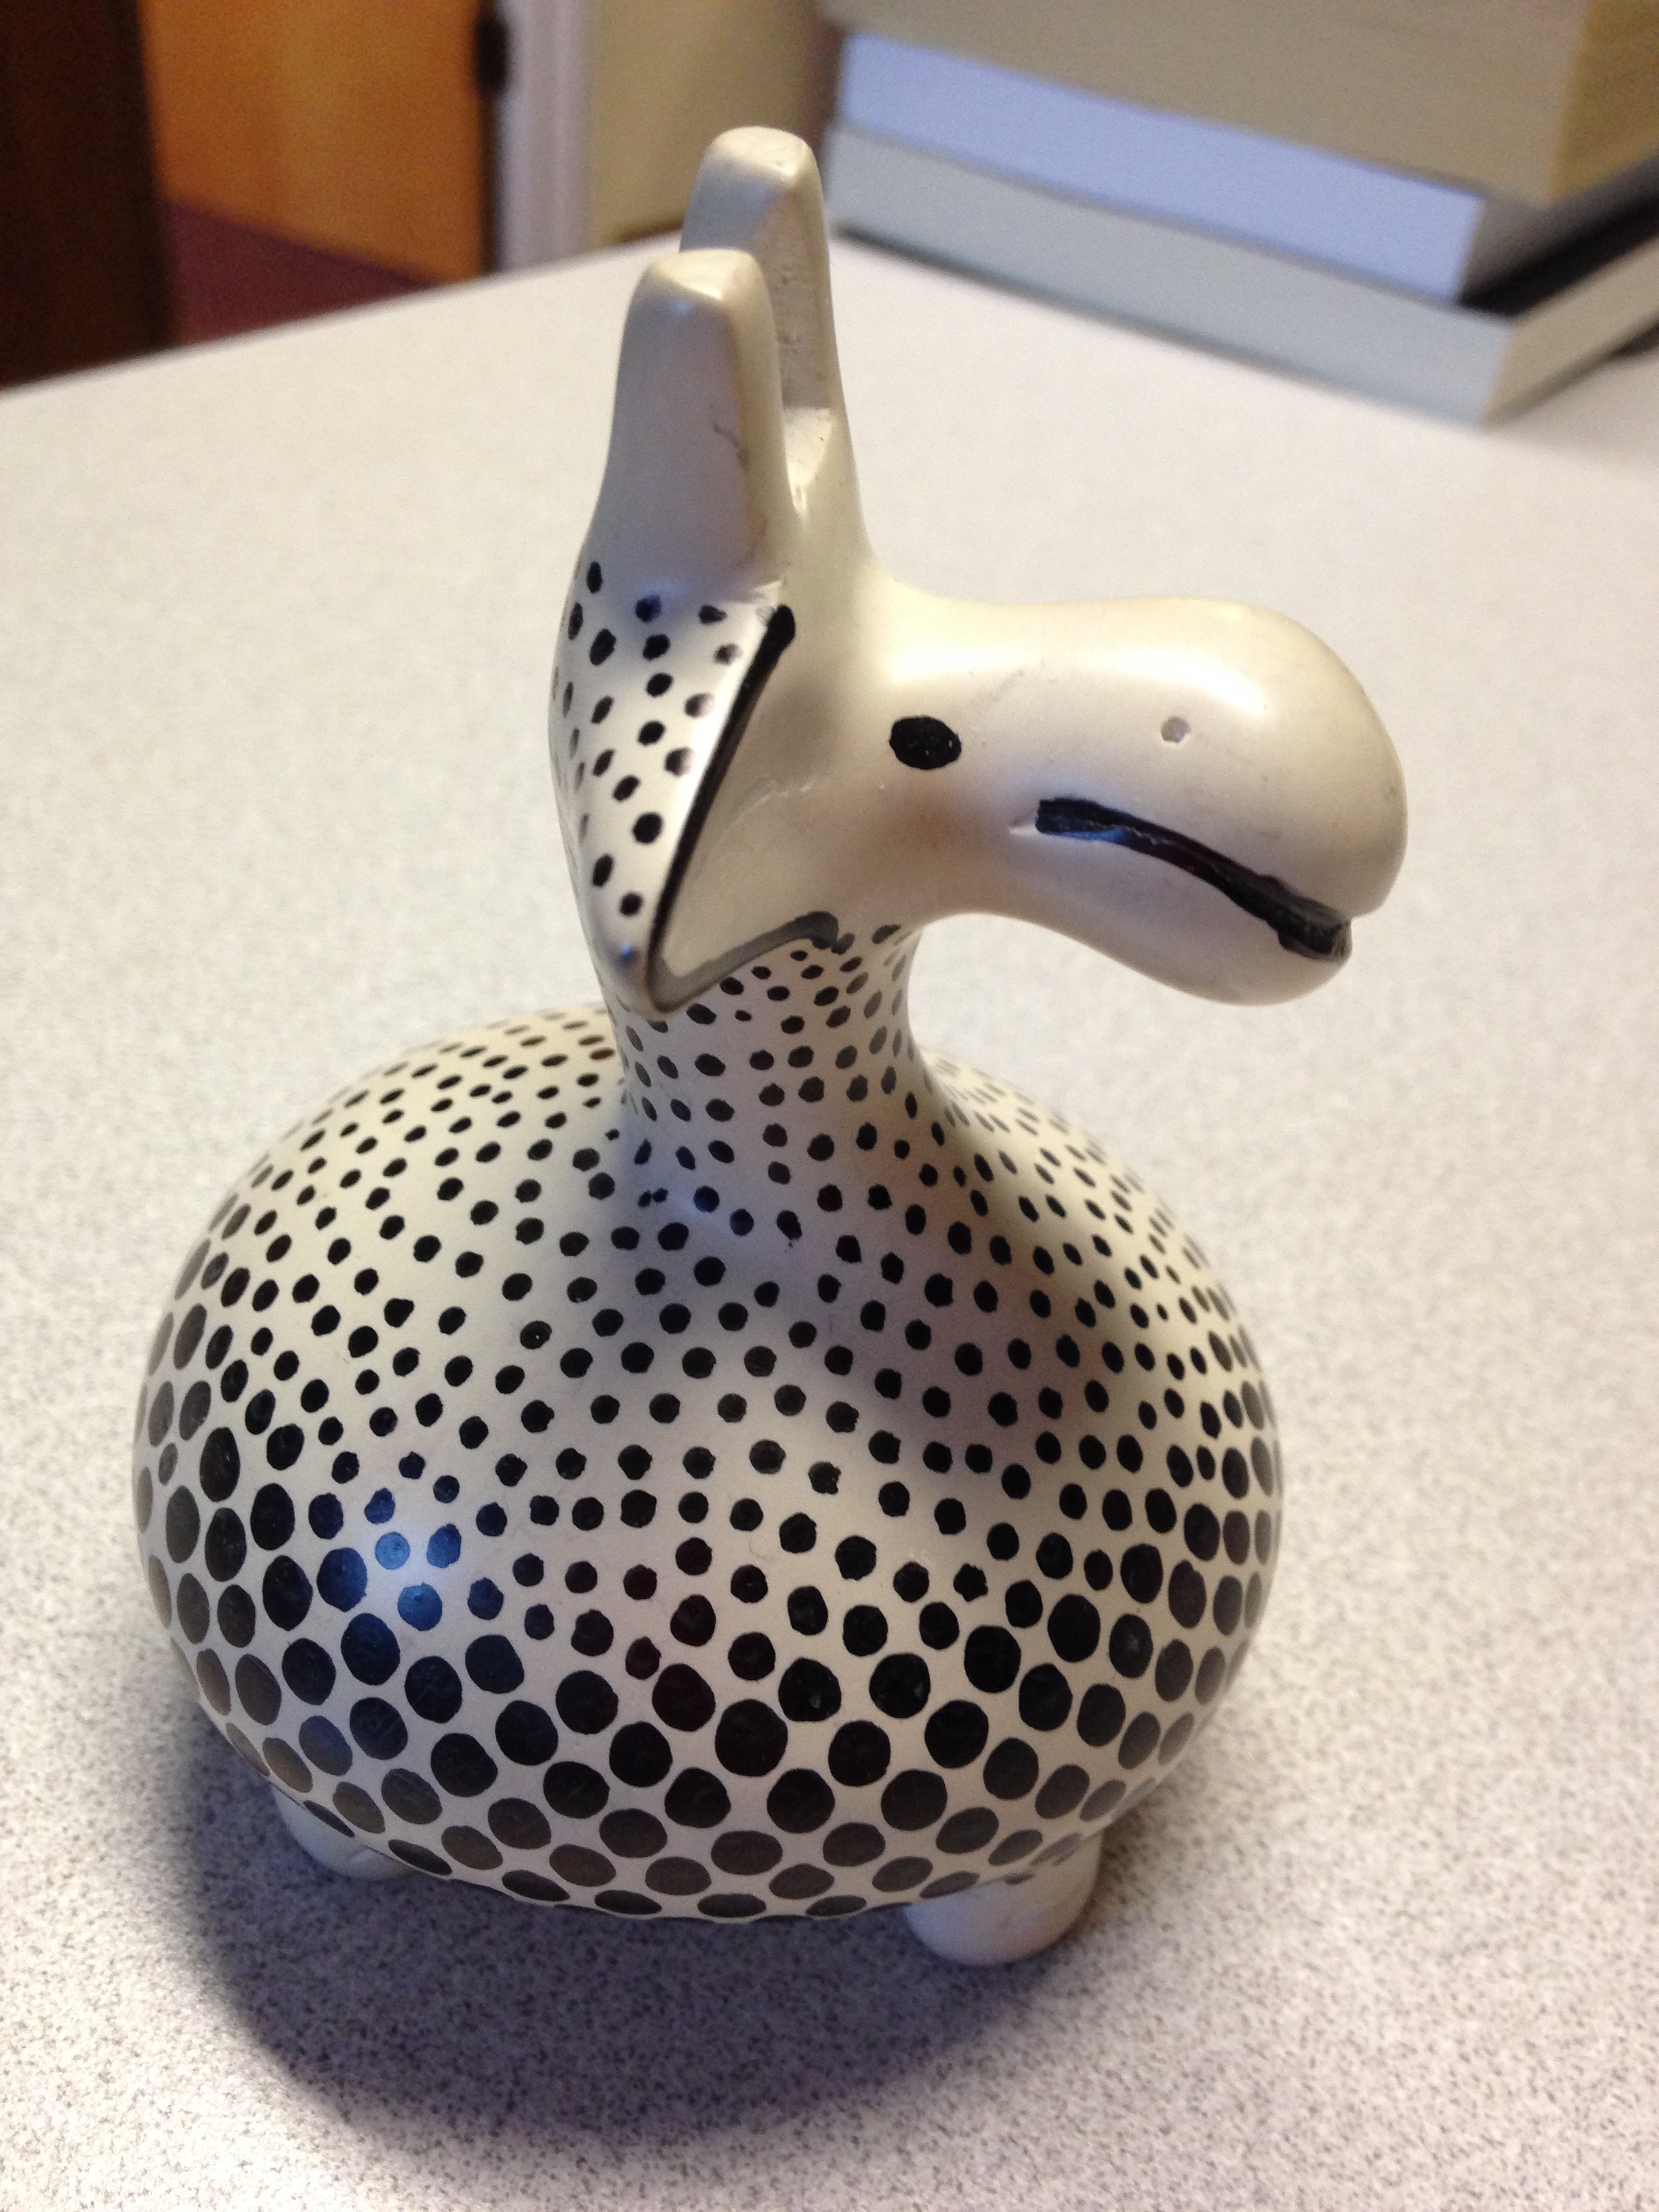
animal, cute, model, ceramic, africa, giraffe, sculpture, art, fun, figure, happy, figurine, porcelain, souvenir, african